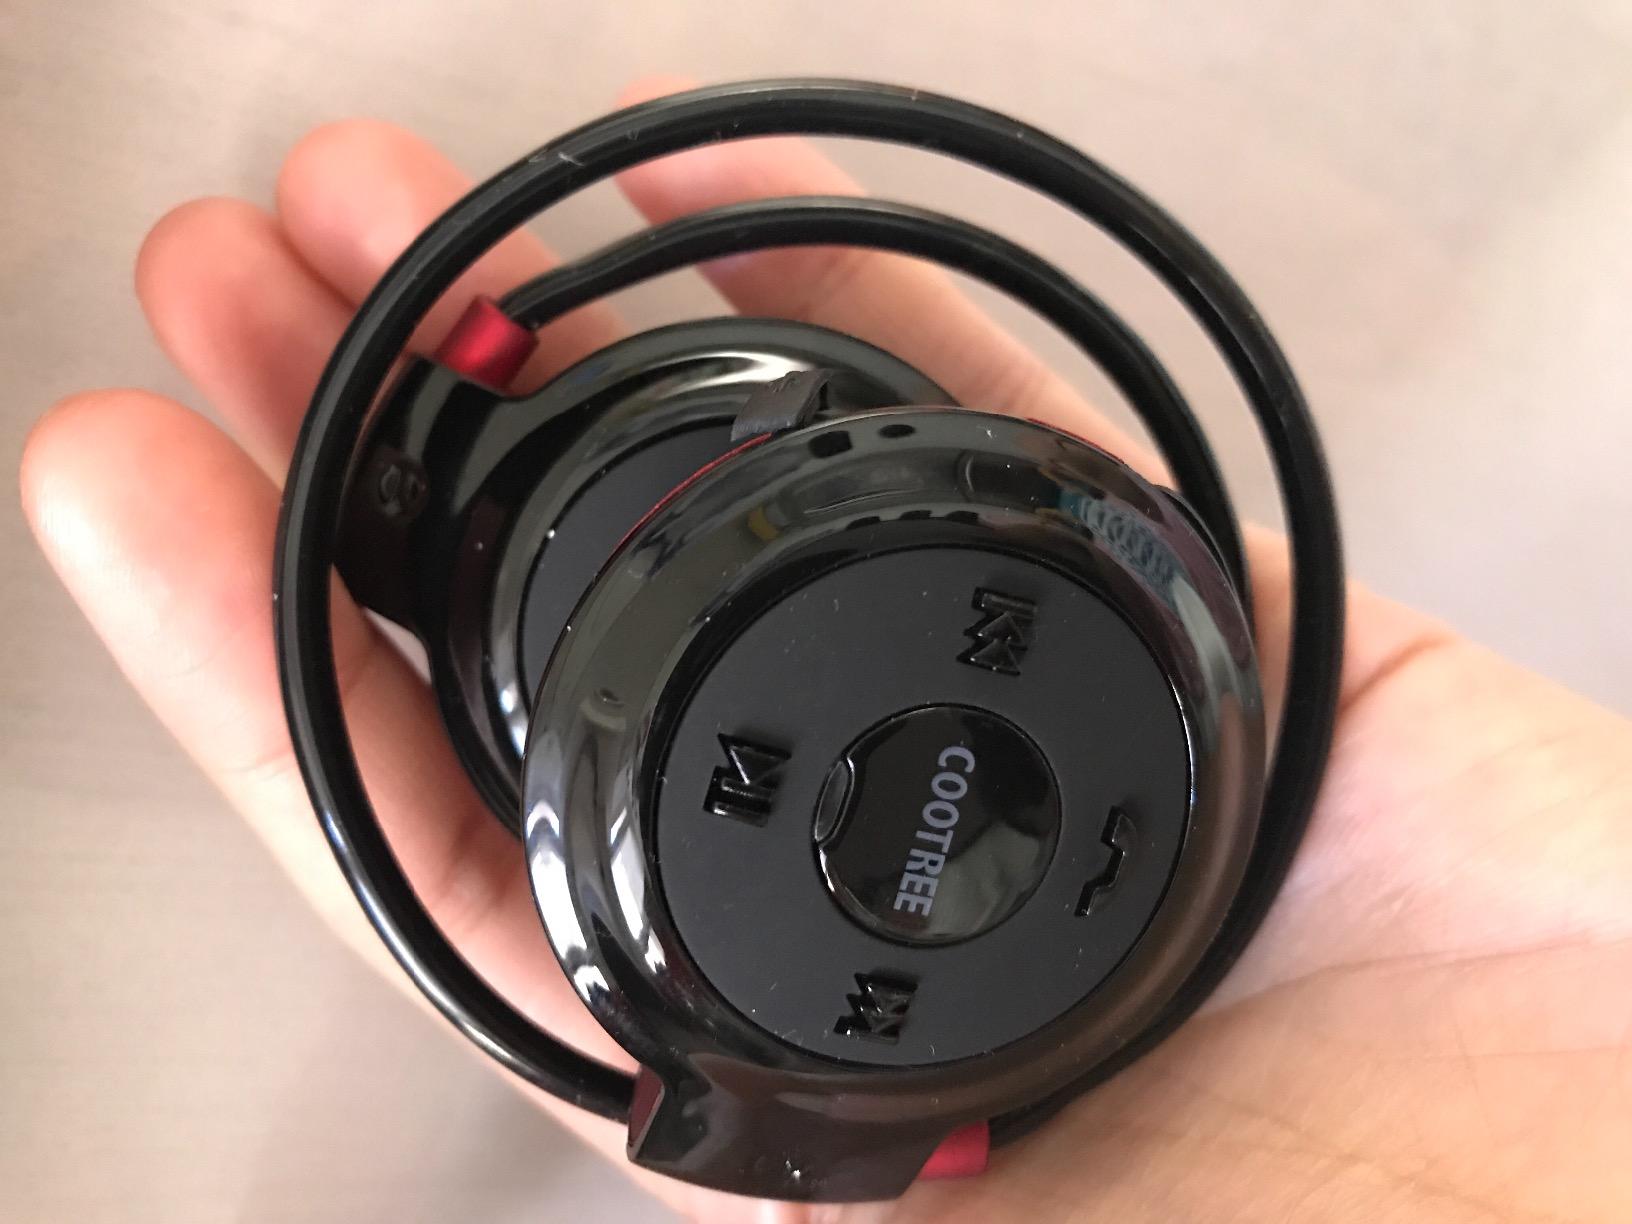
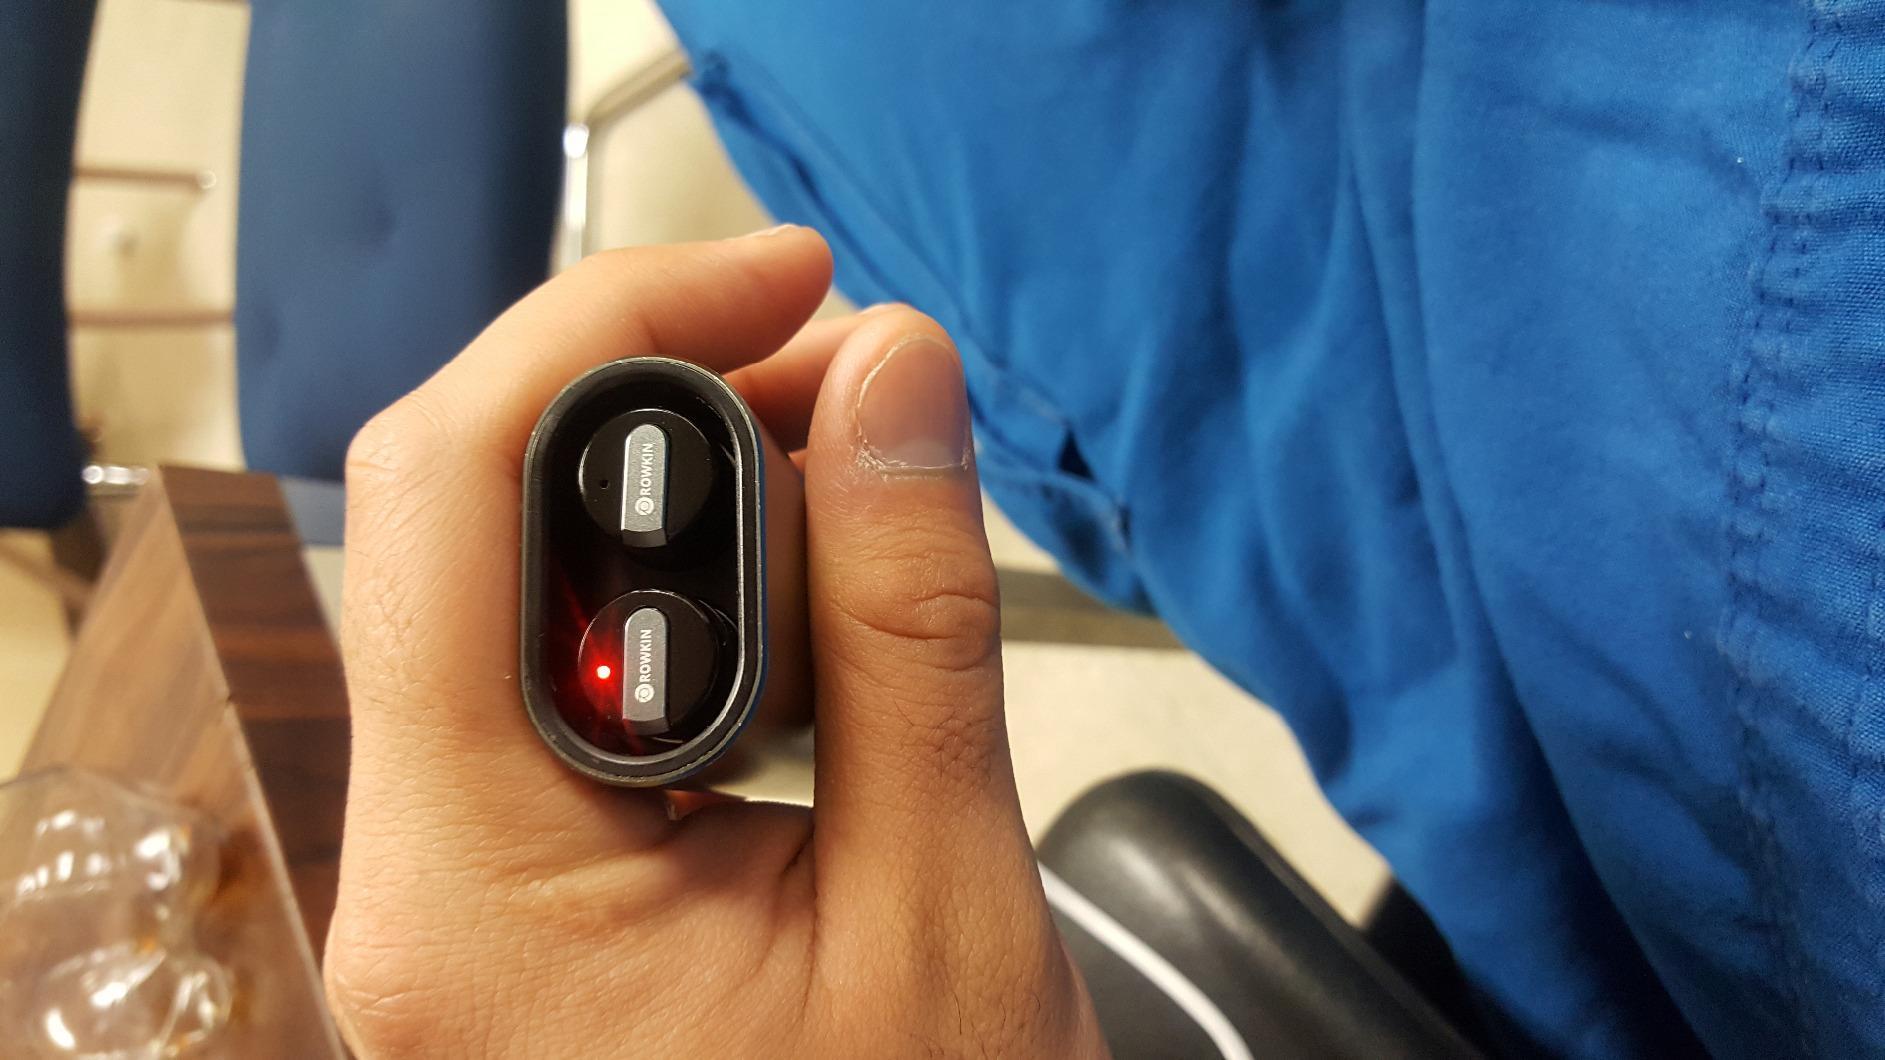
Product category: headphones
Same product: no